Jane Alice Morris

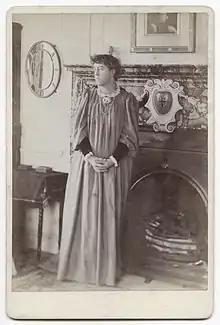
Jenny Morris, May, 1878

Jane Alice (Jenny) Morris (17 January 1861 – 11 July 1935) was an embroiderer. She was the elder daughter of William Morris and Jane Morris and sister to May Morris.